Eglin Air Force Base

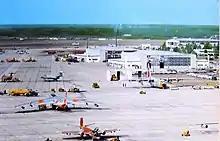
Eglin AFB aircraft parking apron in 1964

The USAF Special Air Warfare Center was activated 27 April 1962, with the 1st Combat Applications Group (CAG) organized as a combat systems development and test agency under the SAWC. The 1st CAG concentrated on testing and evaluation of primarily short-term projects which might improve Air Force counter-insurgency (COIN) operations. The Special Air Warfare Center, located at Hurlburt Field, undertook to develop tactical air doctrine while training crews for special air warfare in places like Southeast Asia. By mid-1963, SAW groups were in Vietnam and Panama.